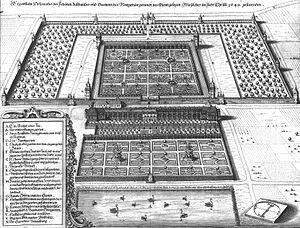
Le château de Neugebäu est un château impérial autrichien édifié près de Vienne.